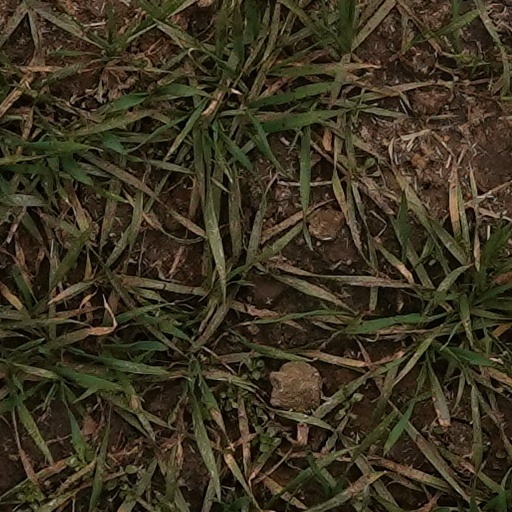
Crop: wheat